Knut (polar bear)

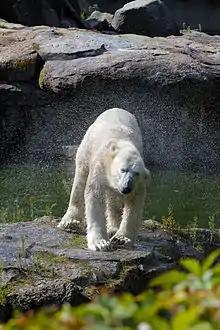
Knut shaking off after a swim in September 2010

Disputes between the two zoos continued into 2009. On 19 May, the Berlin Zoo offered to buy Knut from Neumünster and therefore negate their financial claim on the two-year-old polar bear. Although Neumünster Zoo set a price of €700,000, the Berlin Zoo stated that they would not pay "a cent more" than €350,000 ($488,145). On 8 July, the Berlin Zoo agreed to pay €430,000 ($599,721) to keep Knut in Berlin.